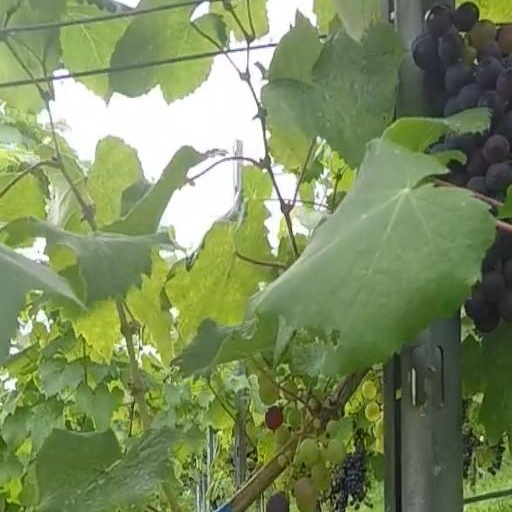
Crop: grape